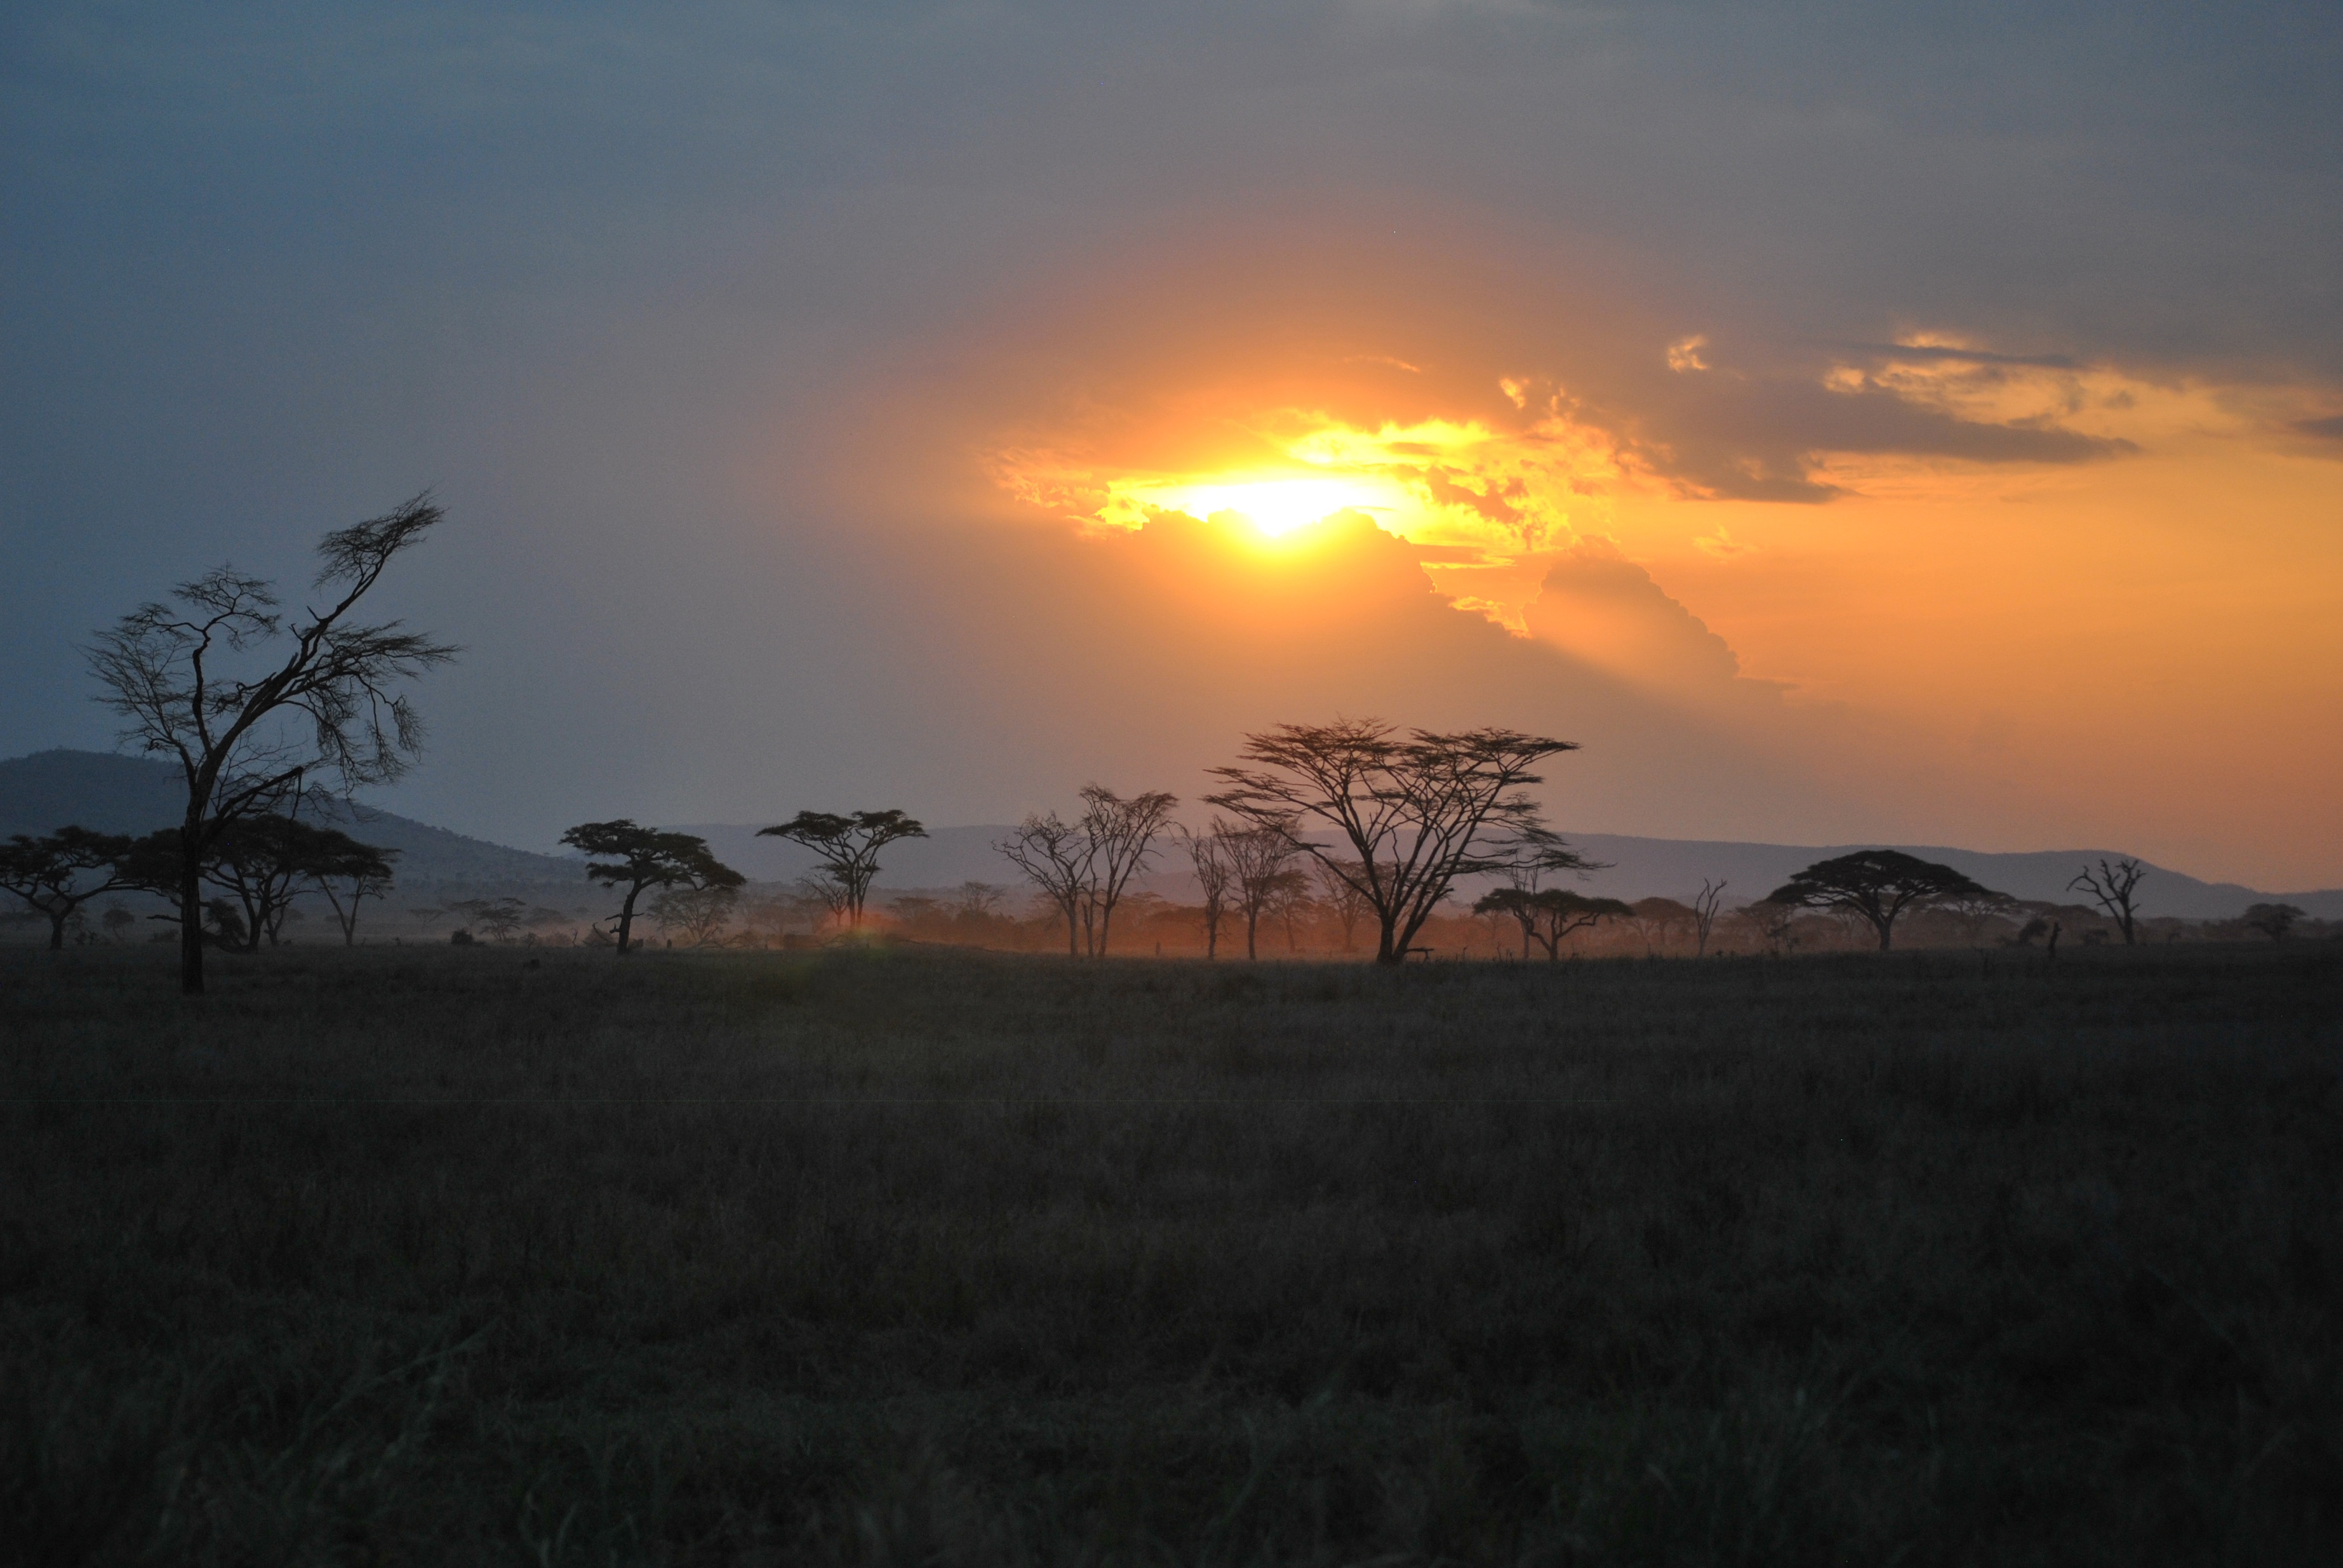
nature, horizon, cloud, sky, sunrise, sunset, field, prairie, sunlight, morning, hill, dawn, dusk, evening, africa, national park, savanna, plain, tanzania, safari, serengeti, afterglow, atmospheric phenomenon